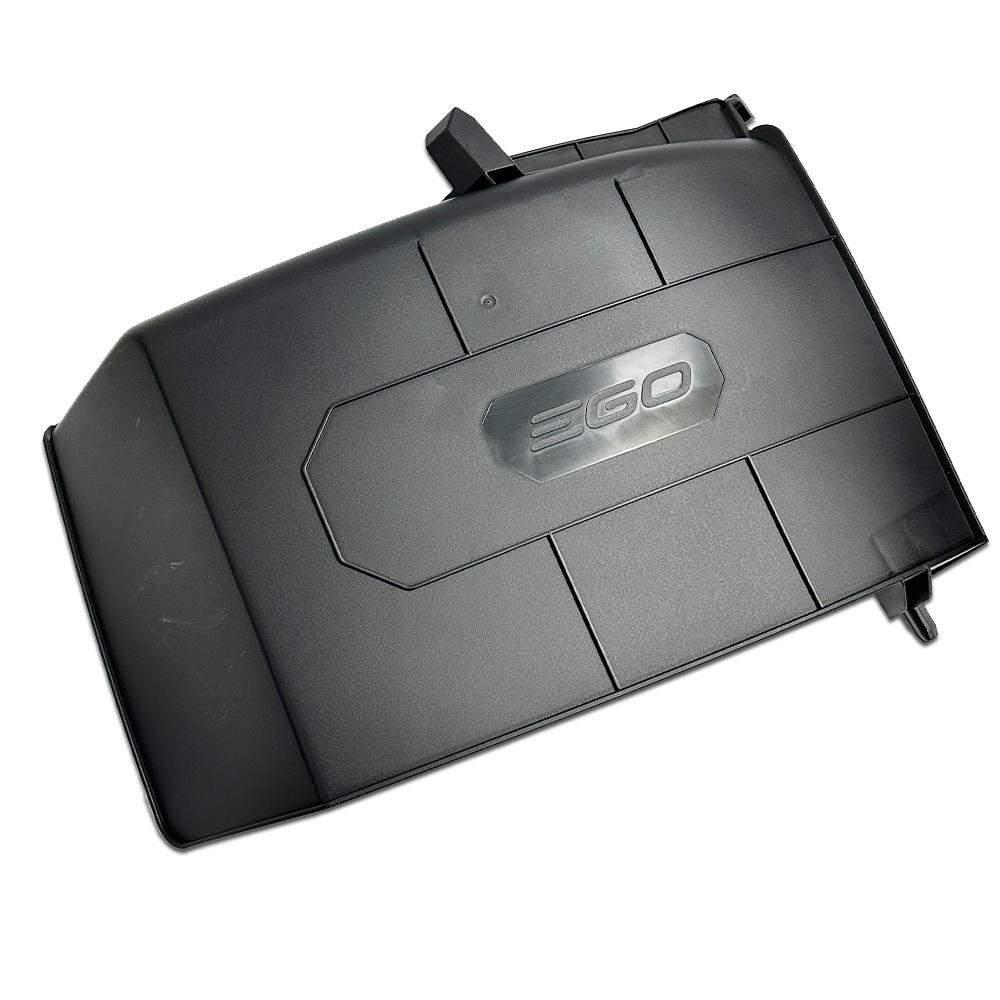
EGO 3136260001 Side Discharge Chute for LM2200SP and LMX5300SP 22" Lawn Mowers
This is a genuine EGO Power+ 3136260001 Side Discharge Chute. Fits Model: LM2200SP and LMX5300SP
Brand: EGO Power+
Category: Home & Garden > Lawn & Garden > Outdoor Power Equipment Accessories > Lawn Mower Accessories > Lawn Mower Mulch Kits